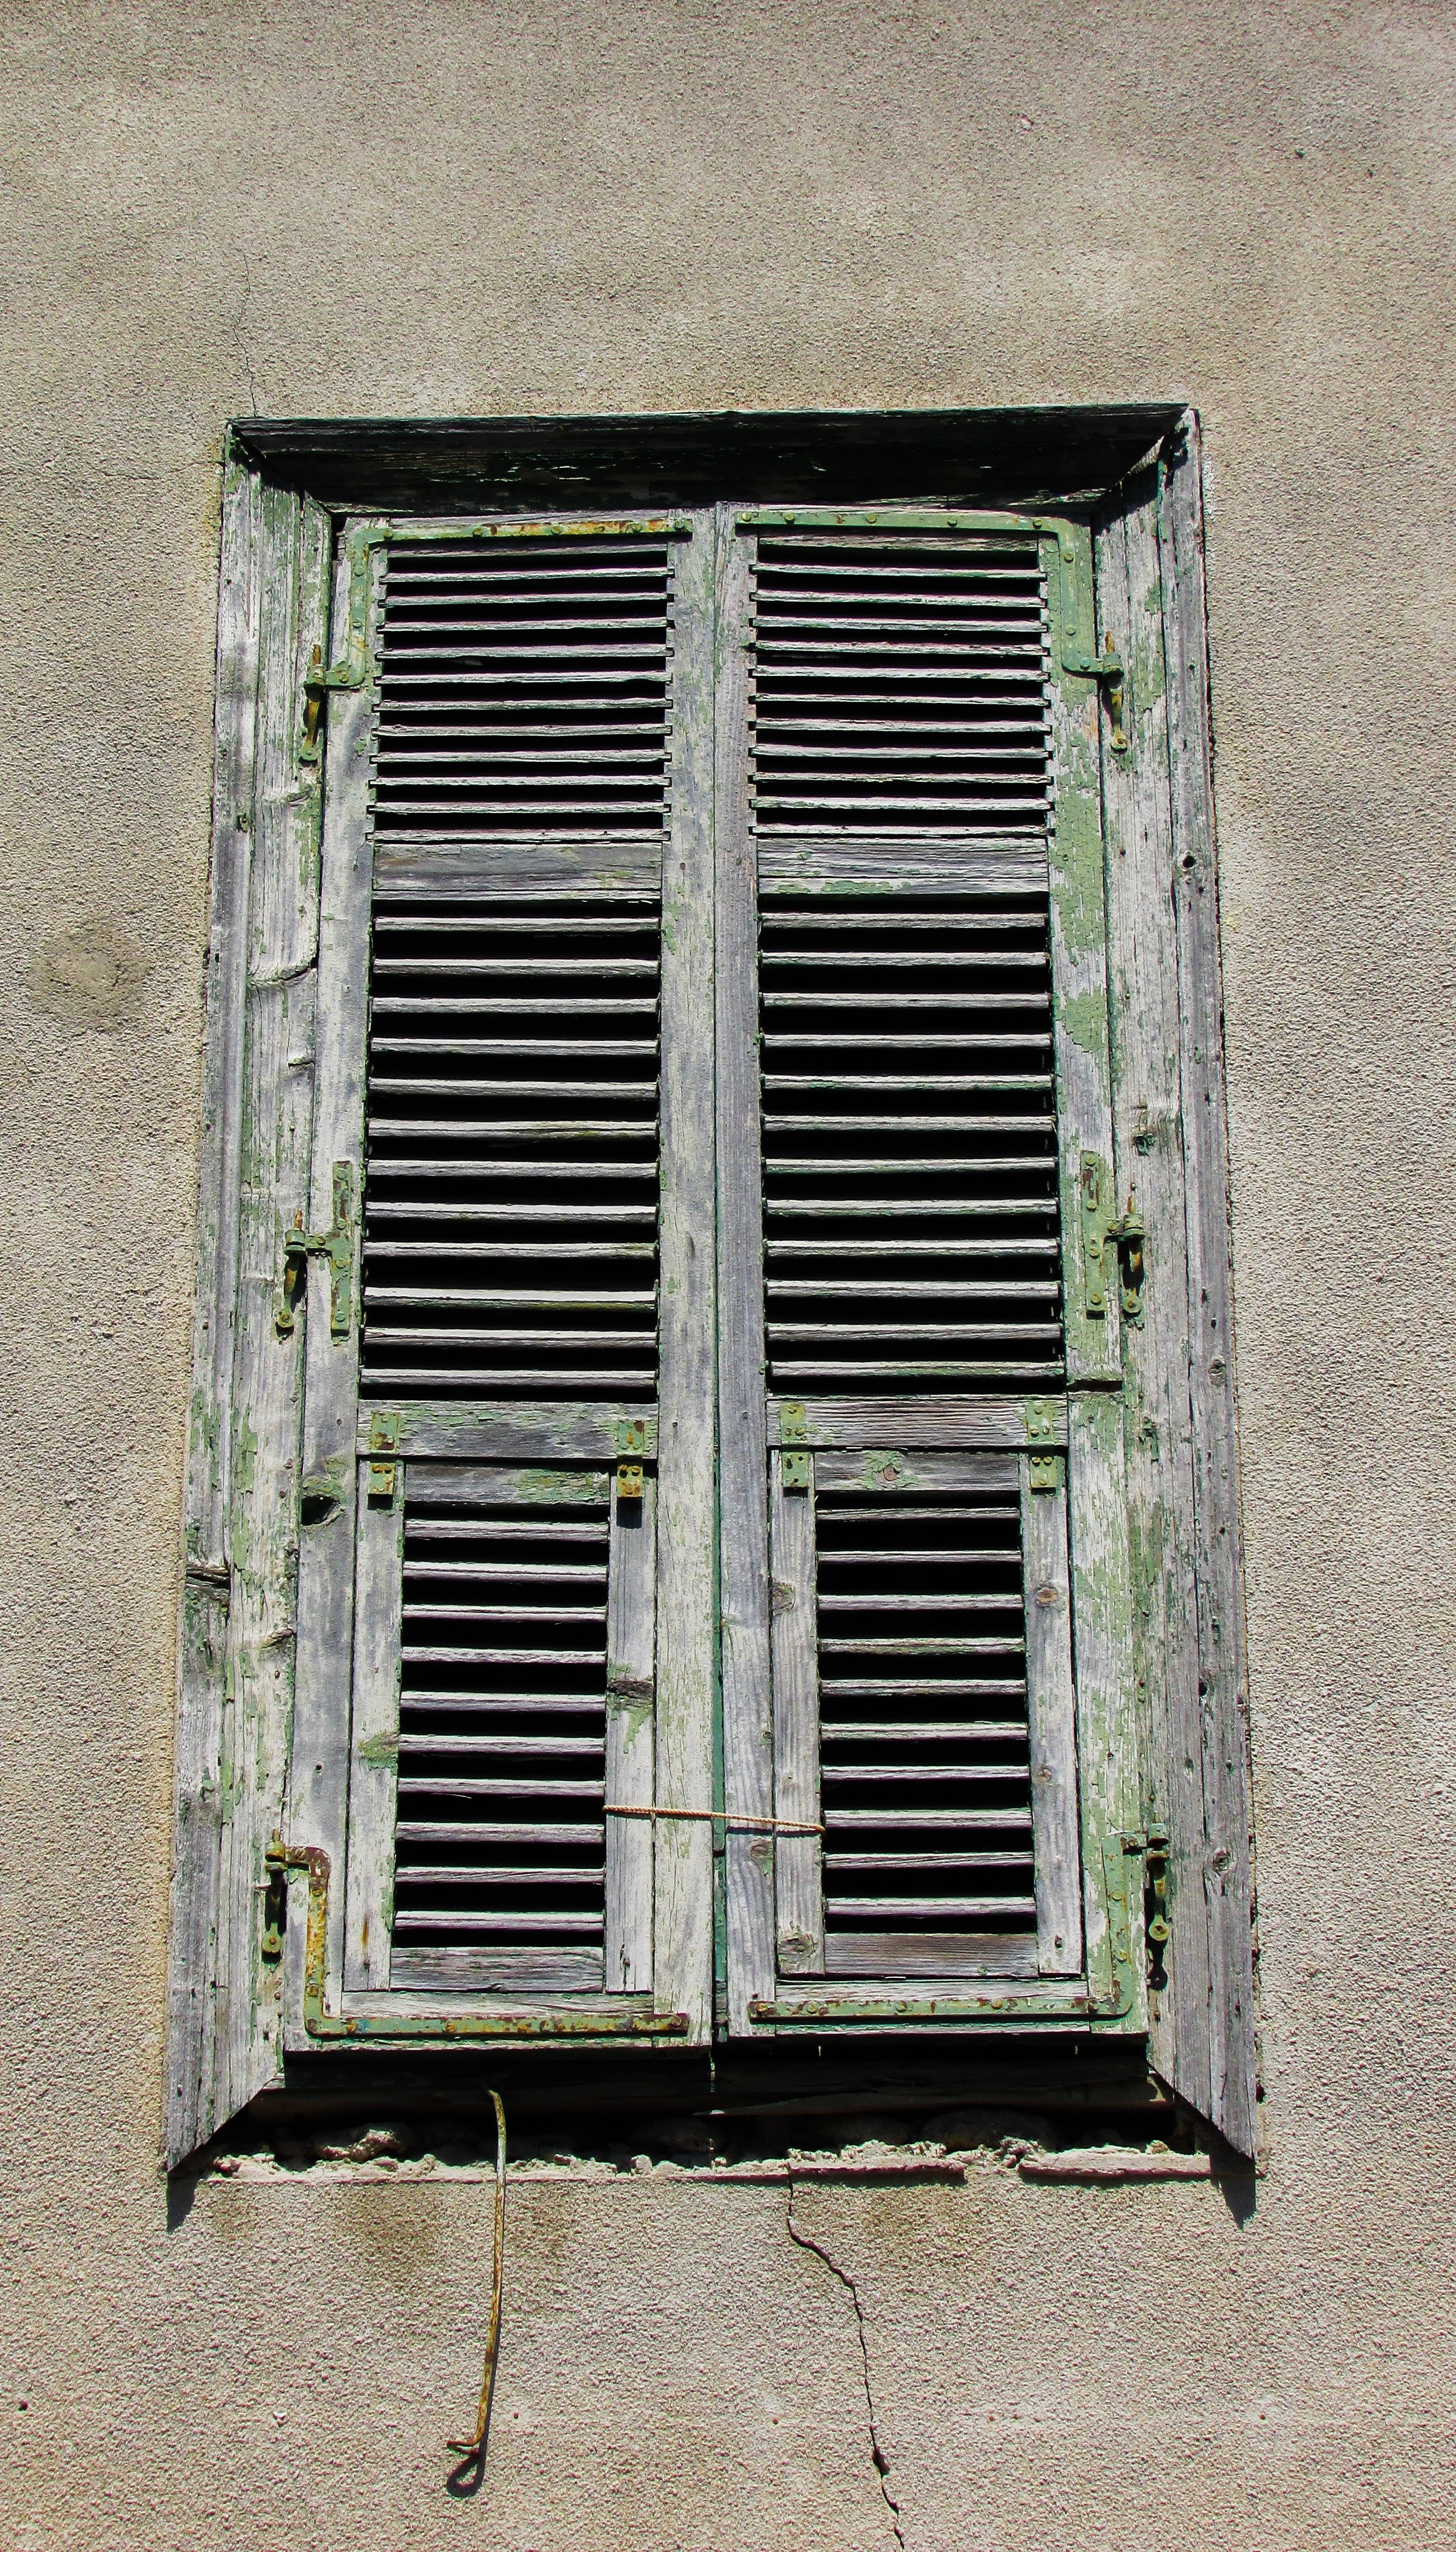
architecture, window, old, furniture, cage, weathered, interior design, old town, rusty, wooden, wear, cyprus, aged, larnaca, man made object, window covering